IBM System/360 Model 40

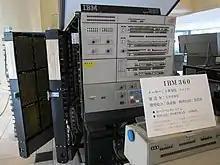
360/40 with circuit gates open

On April 7, 1964, IBM announced the IBM System/360, to be available in six models. The 360/40 was first delivered in April 1965.